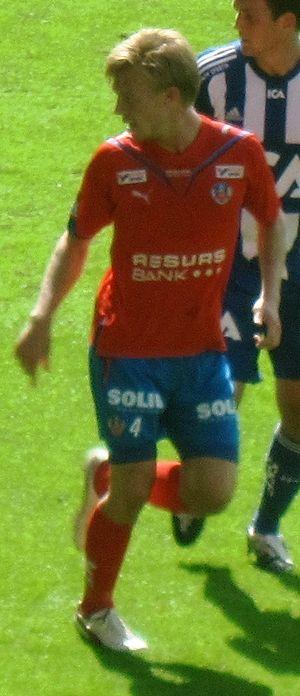
Andreas Landgren est un footballeur international suédois né le 17 mars 1989 à Helsingborg. Actuellement avec le club d'Helsingborgs IF, il peut évoluer au poste de défenseur ou de milieu défensif.